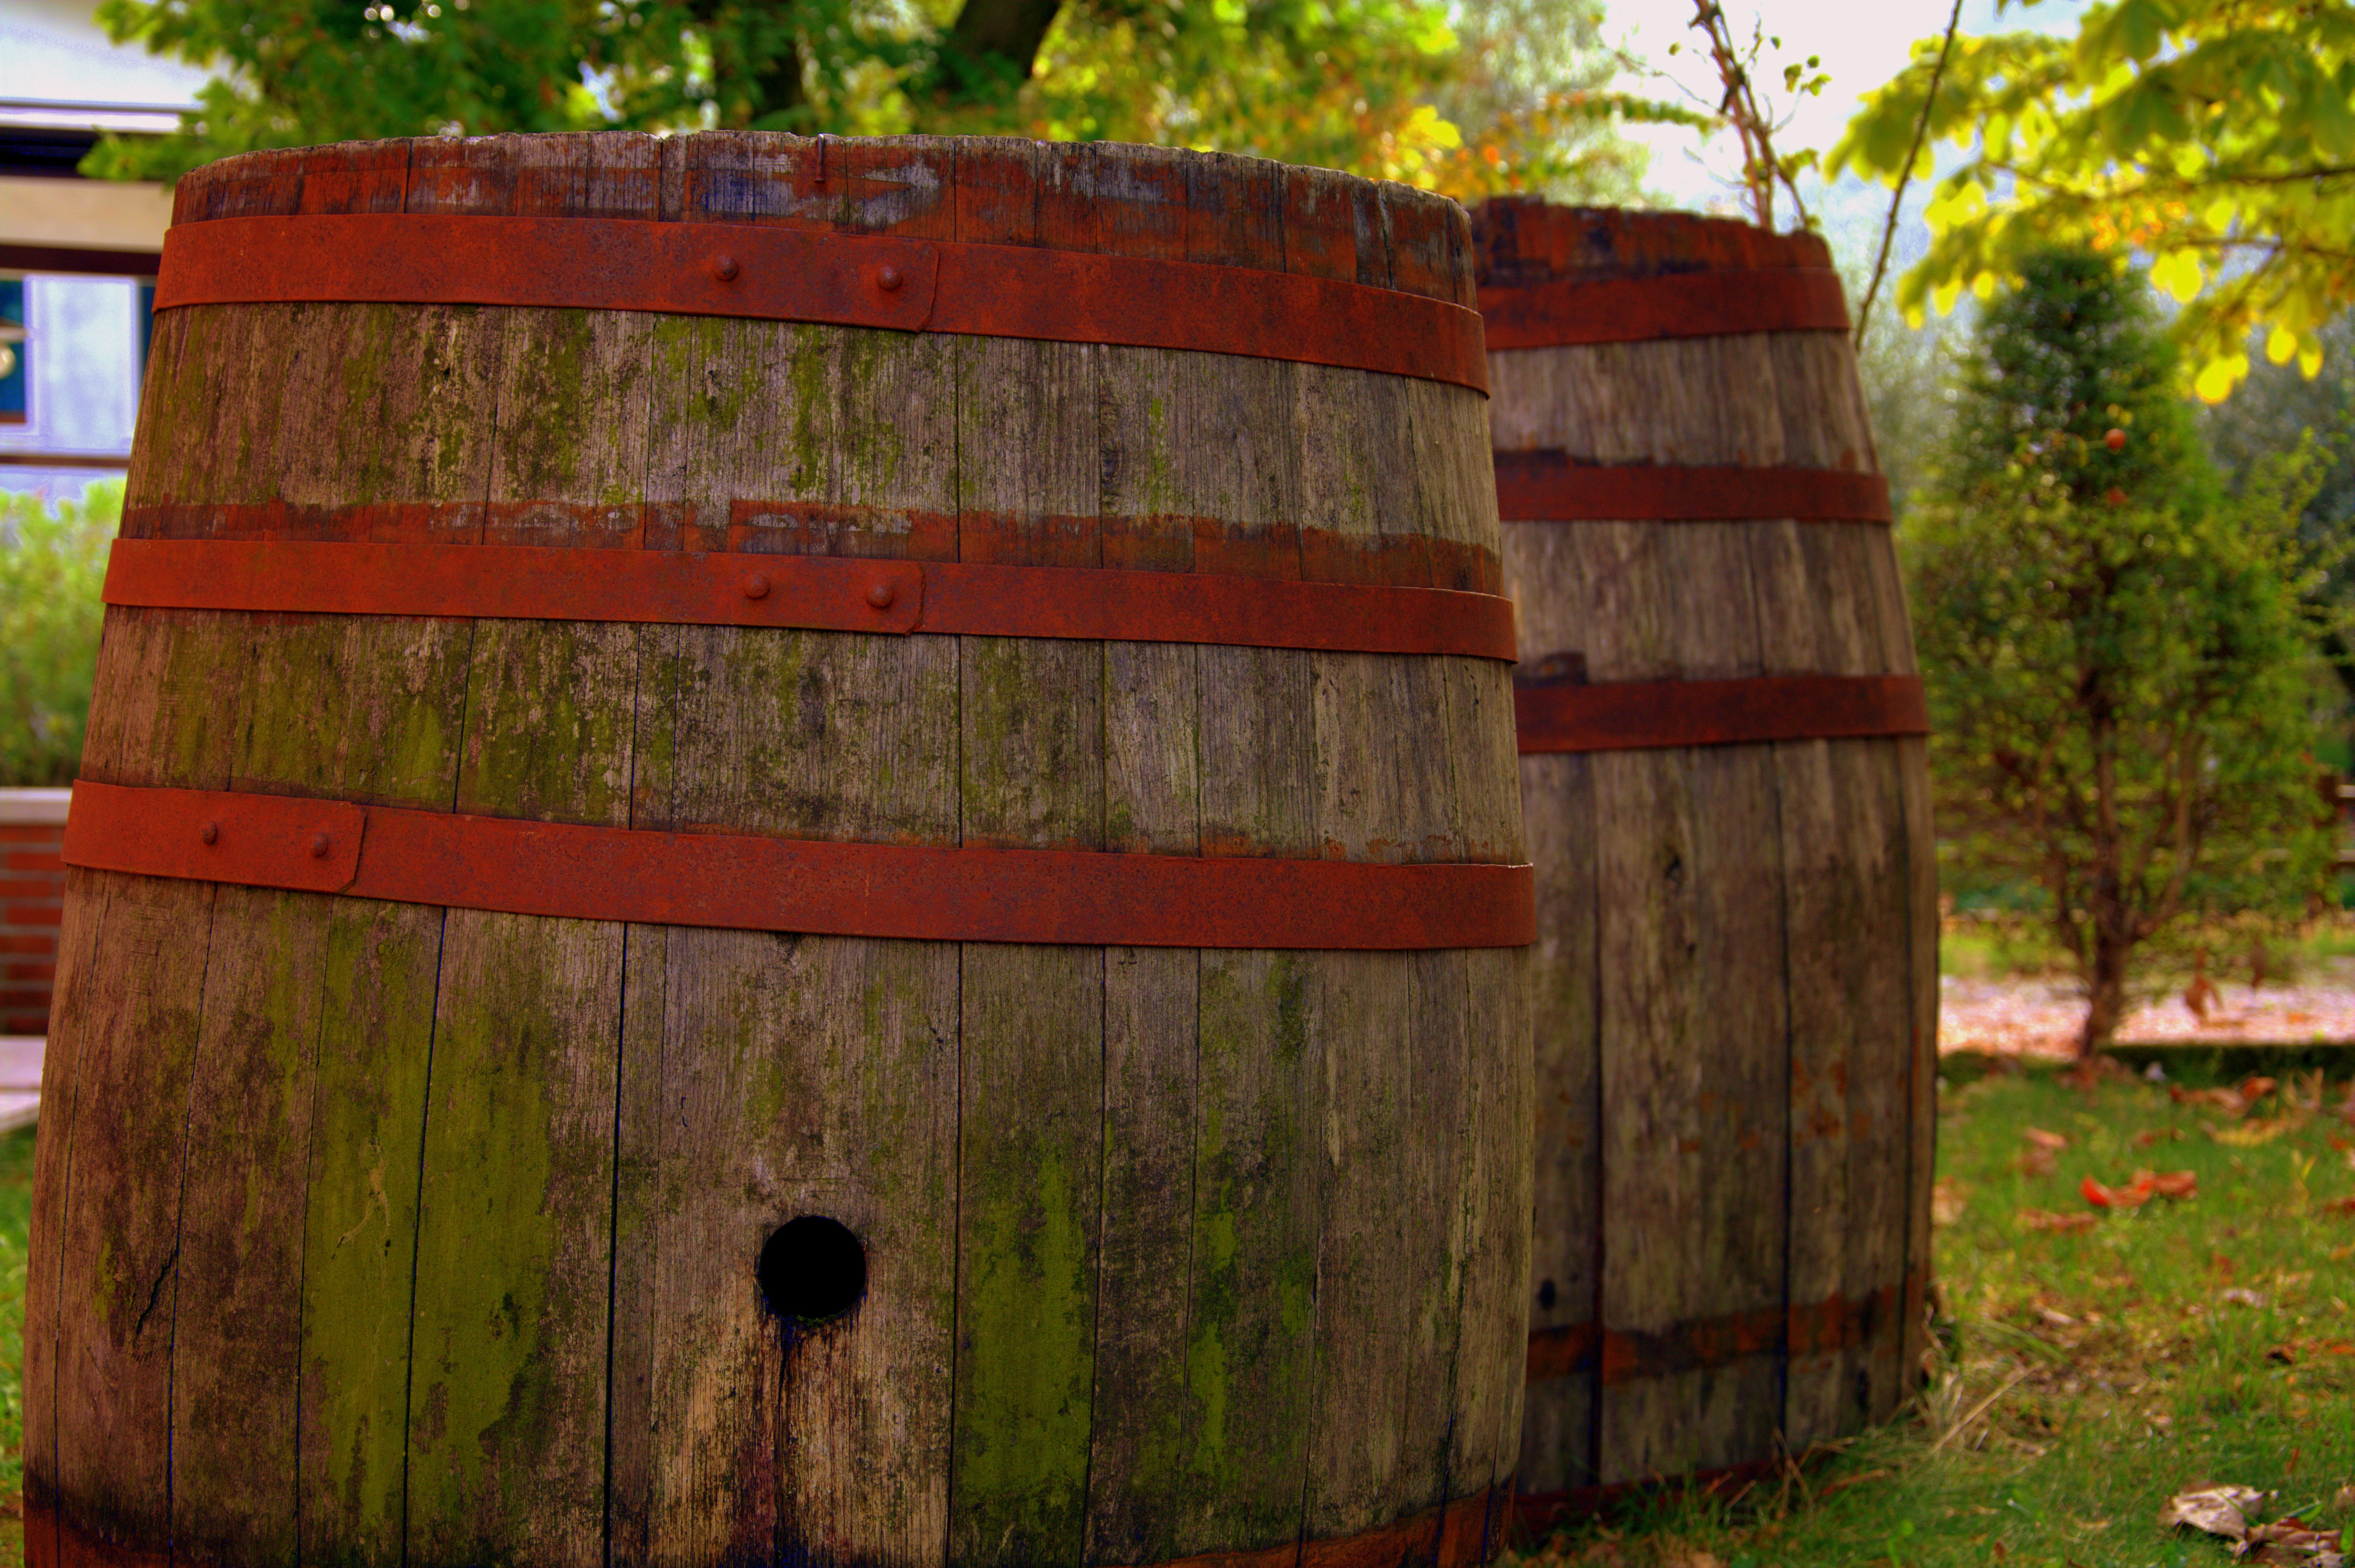
tree, wood, wine, trunk, ancient, barrel, wooden barrels, wine barrels, botte, man made object, tino